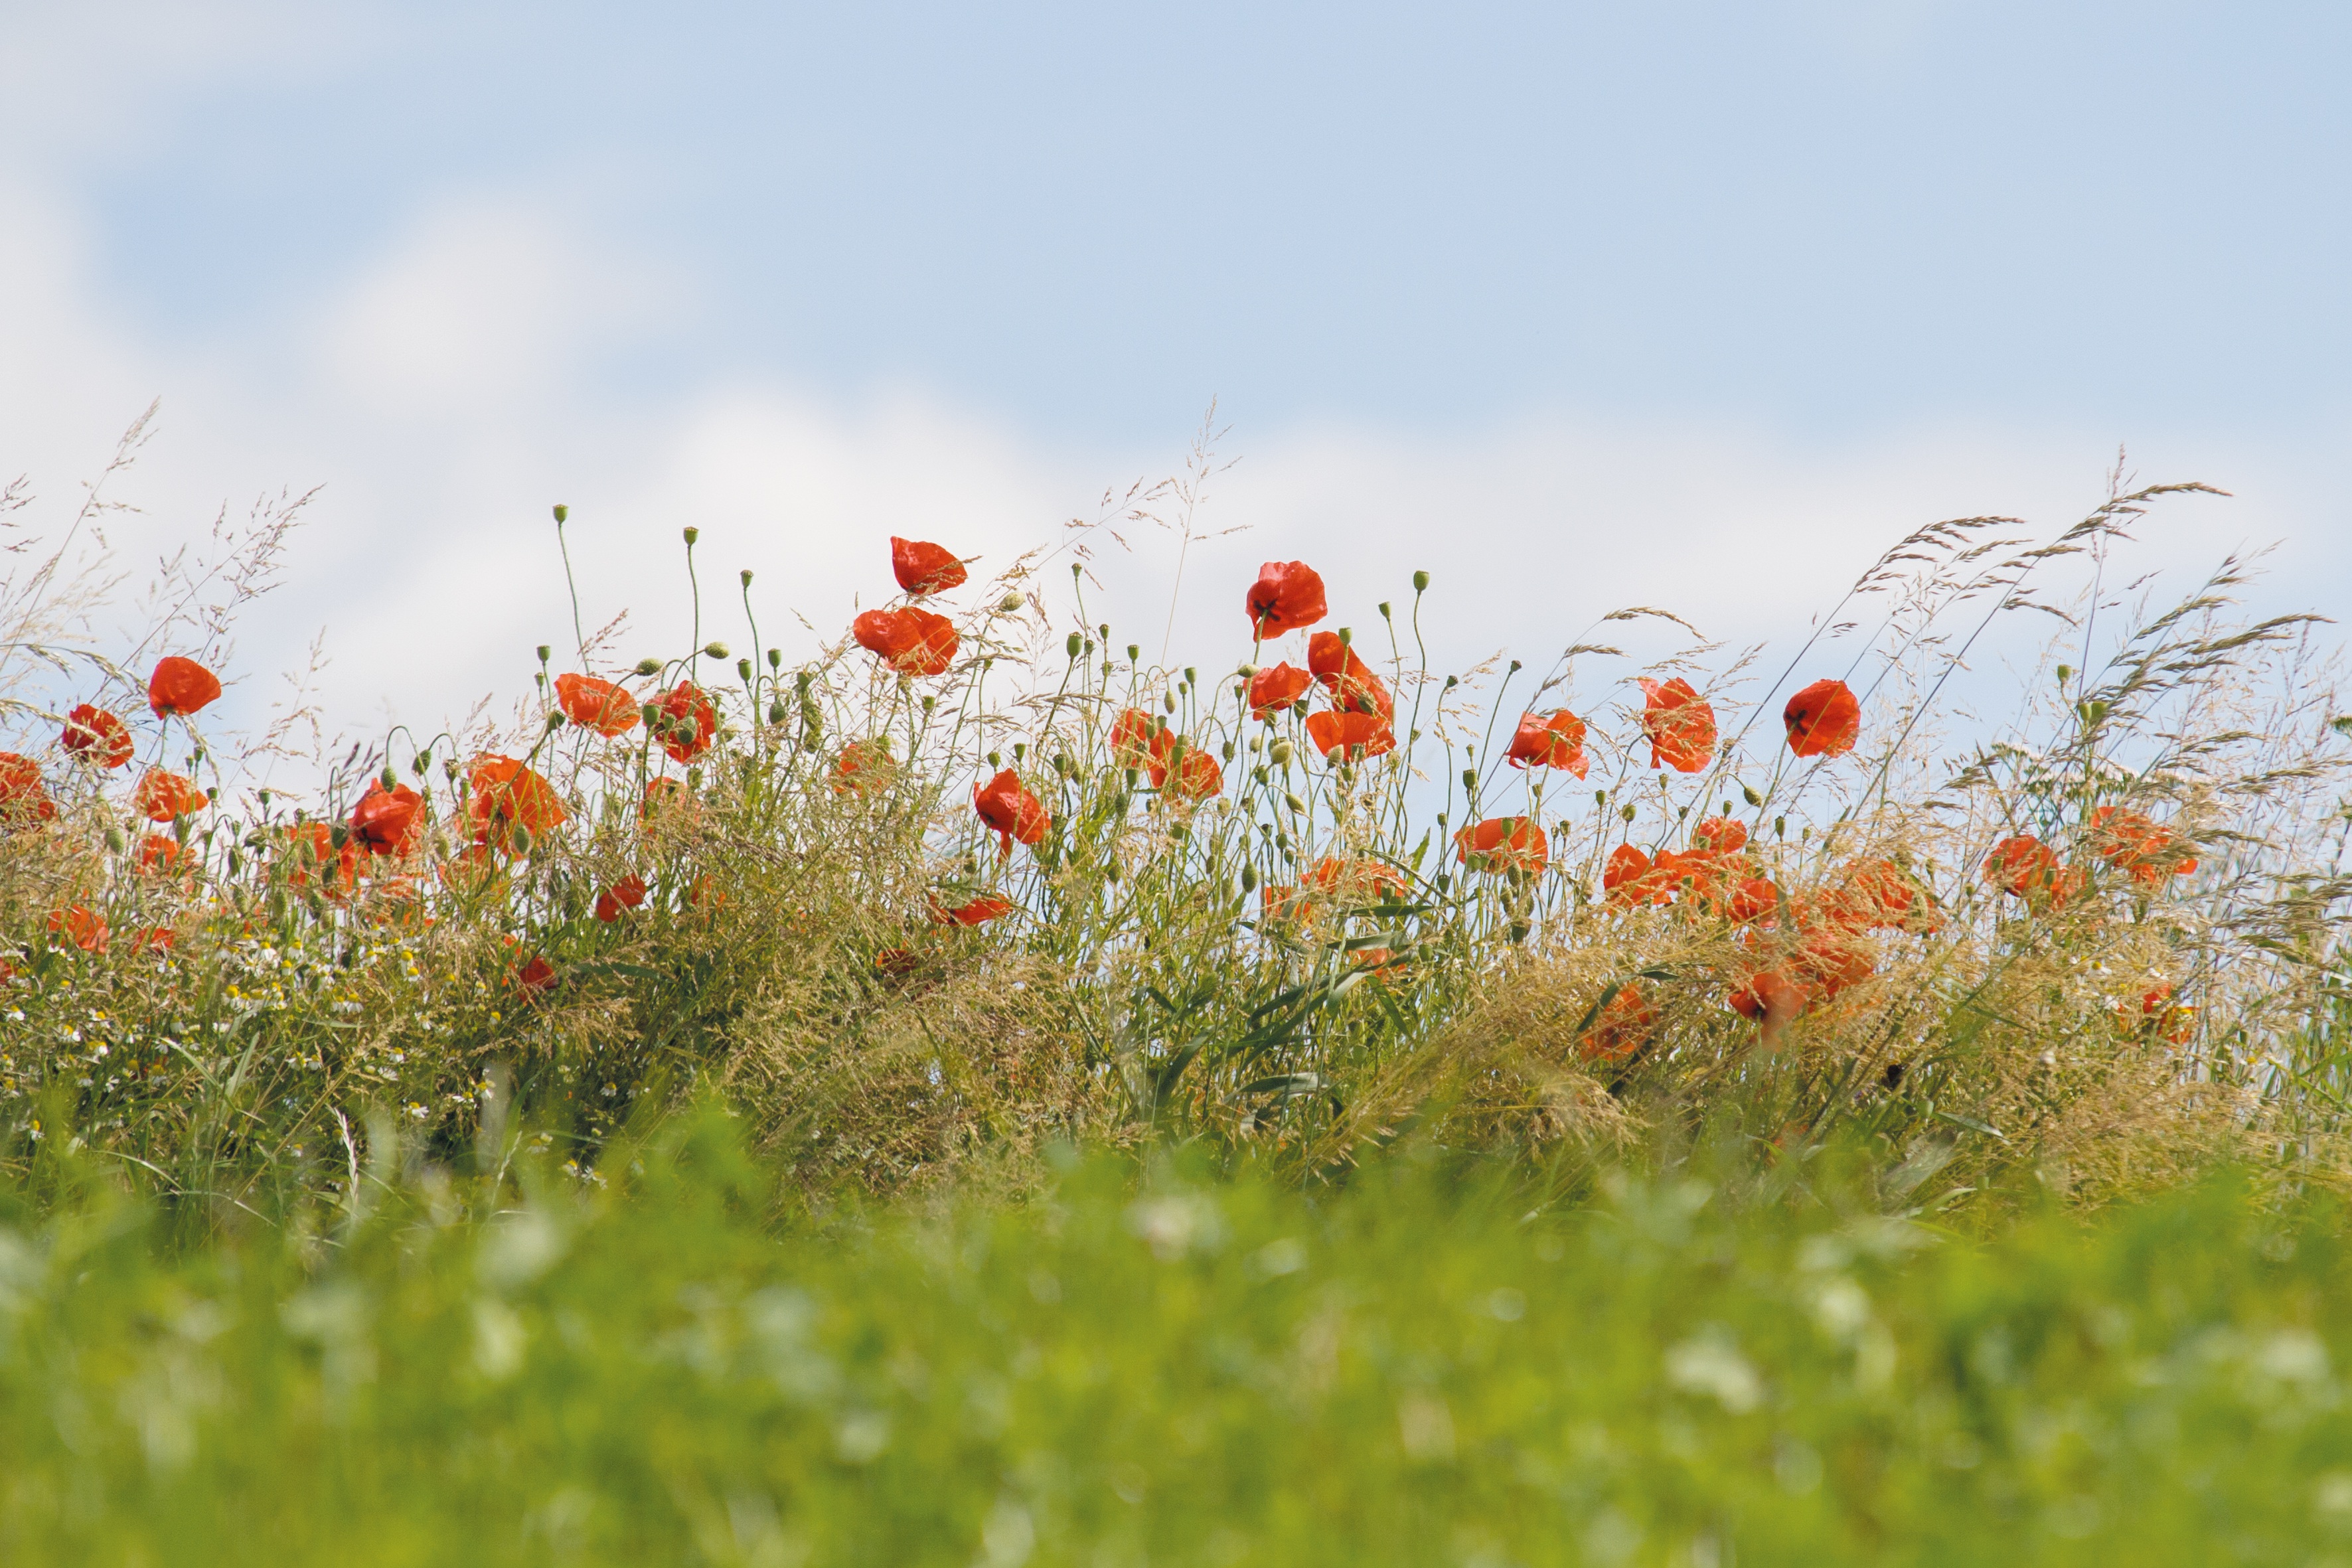
nature, grass, blossom, plant, sky, field, lawn, meadow, prairie, sunlight, morning, leaf, flower, bloom, red, autumn, flora, wildflower, grassland, poppy, rural area, flowering plant, daisy family, grass family, land plant